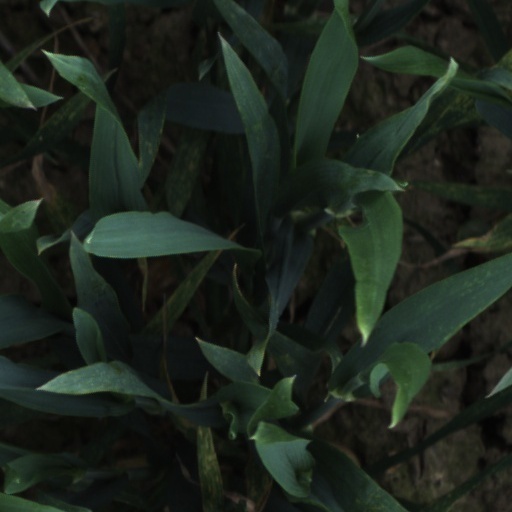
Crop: wheat